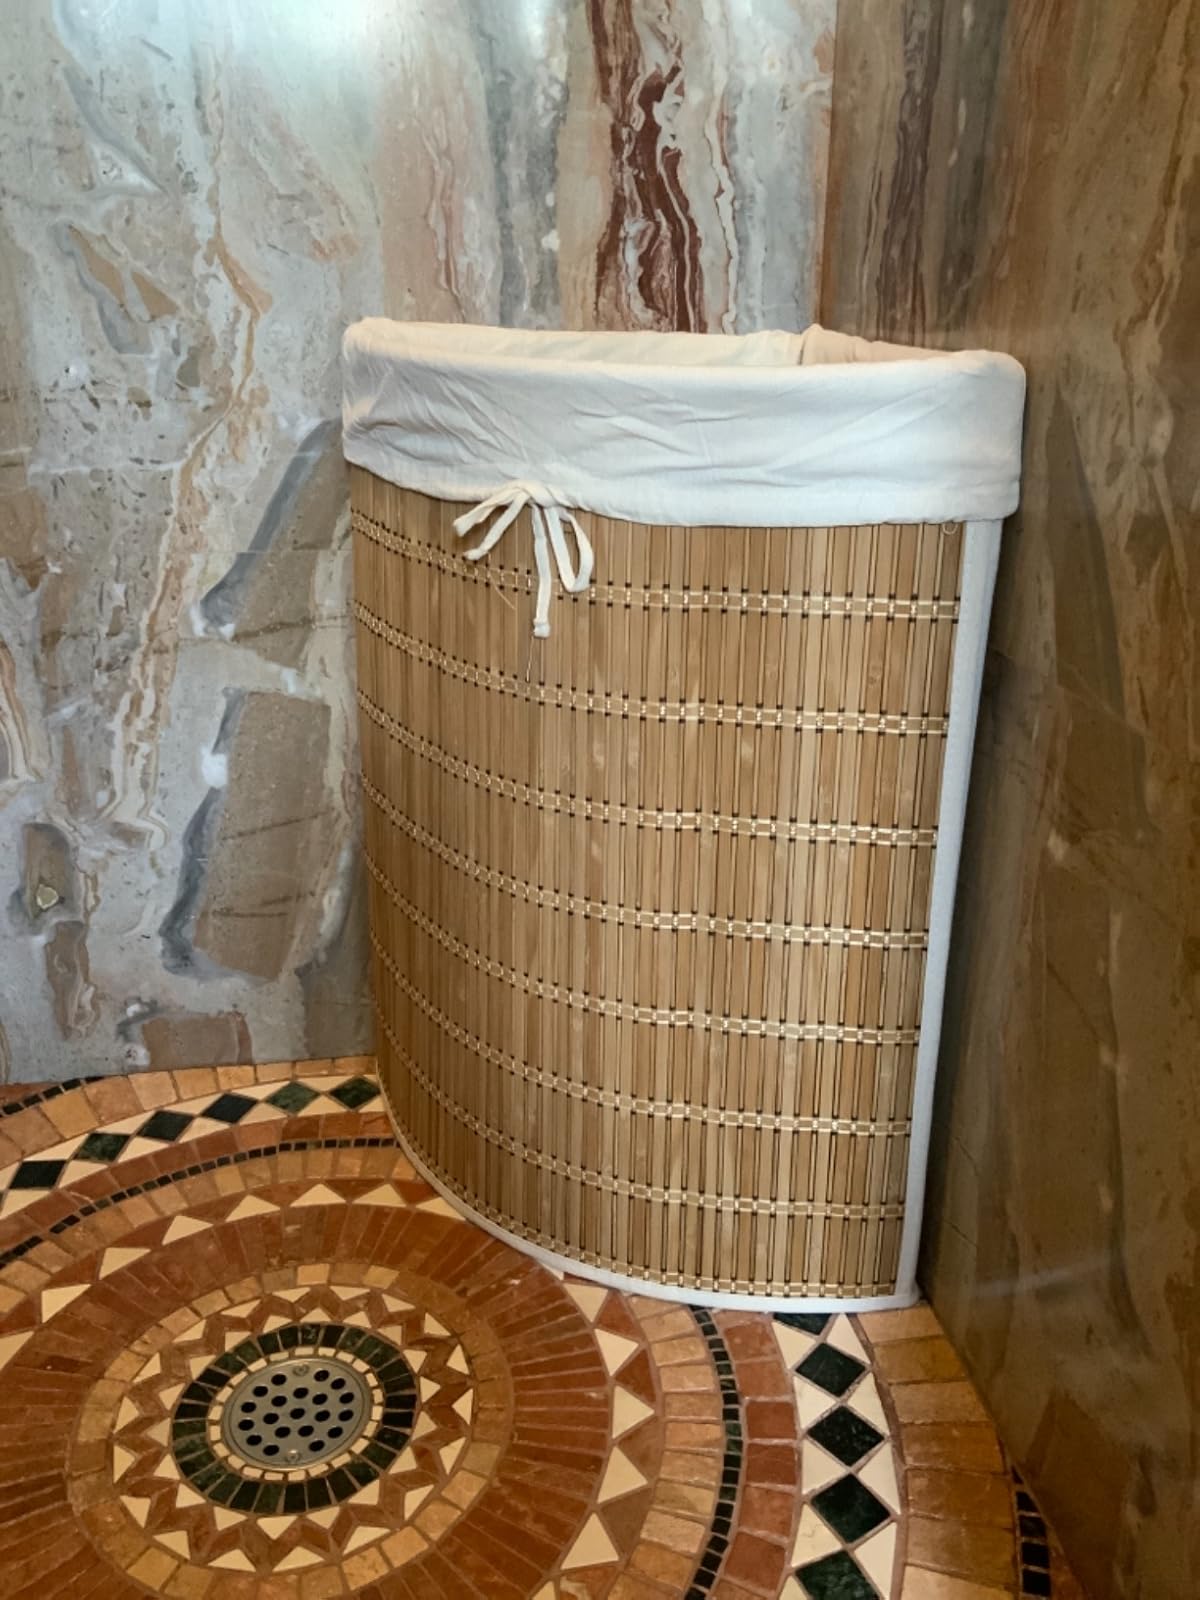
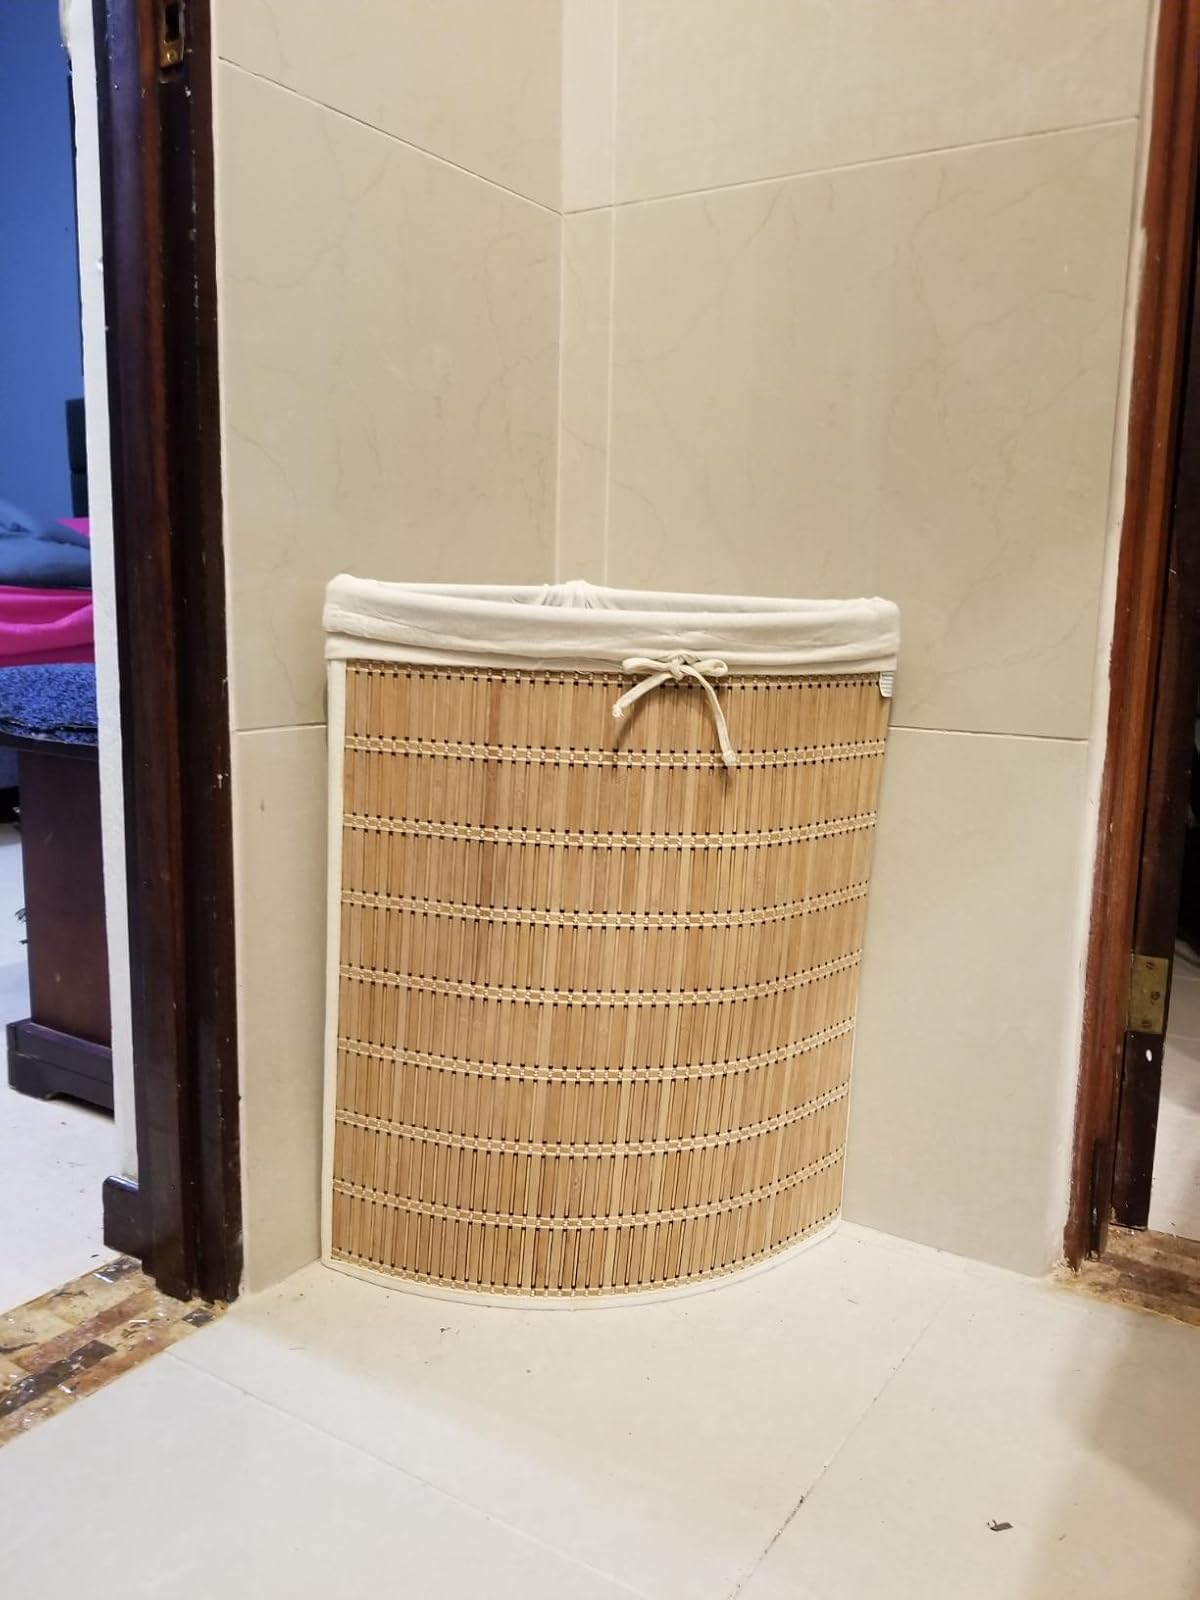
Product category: items_hamper
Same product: yes